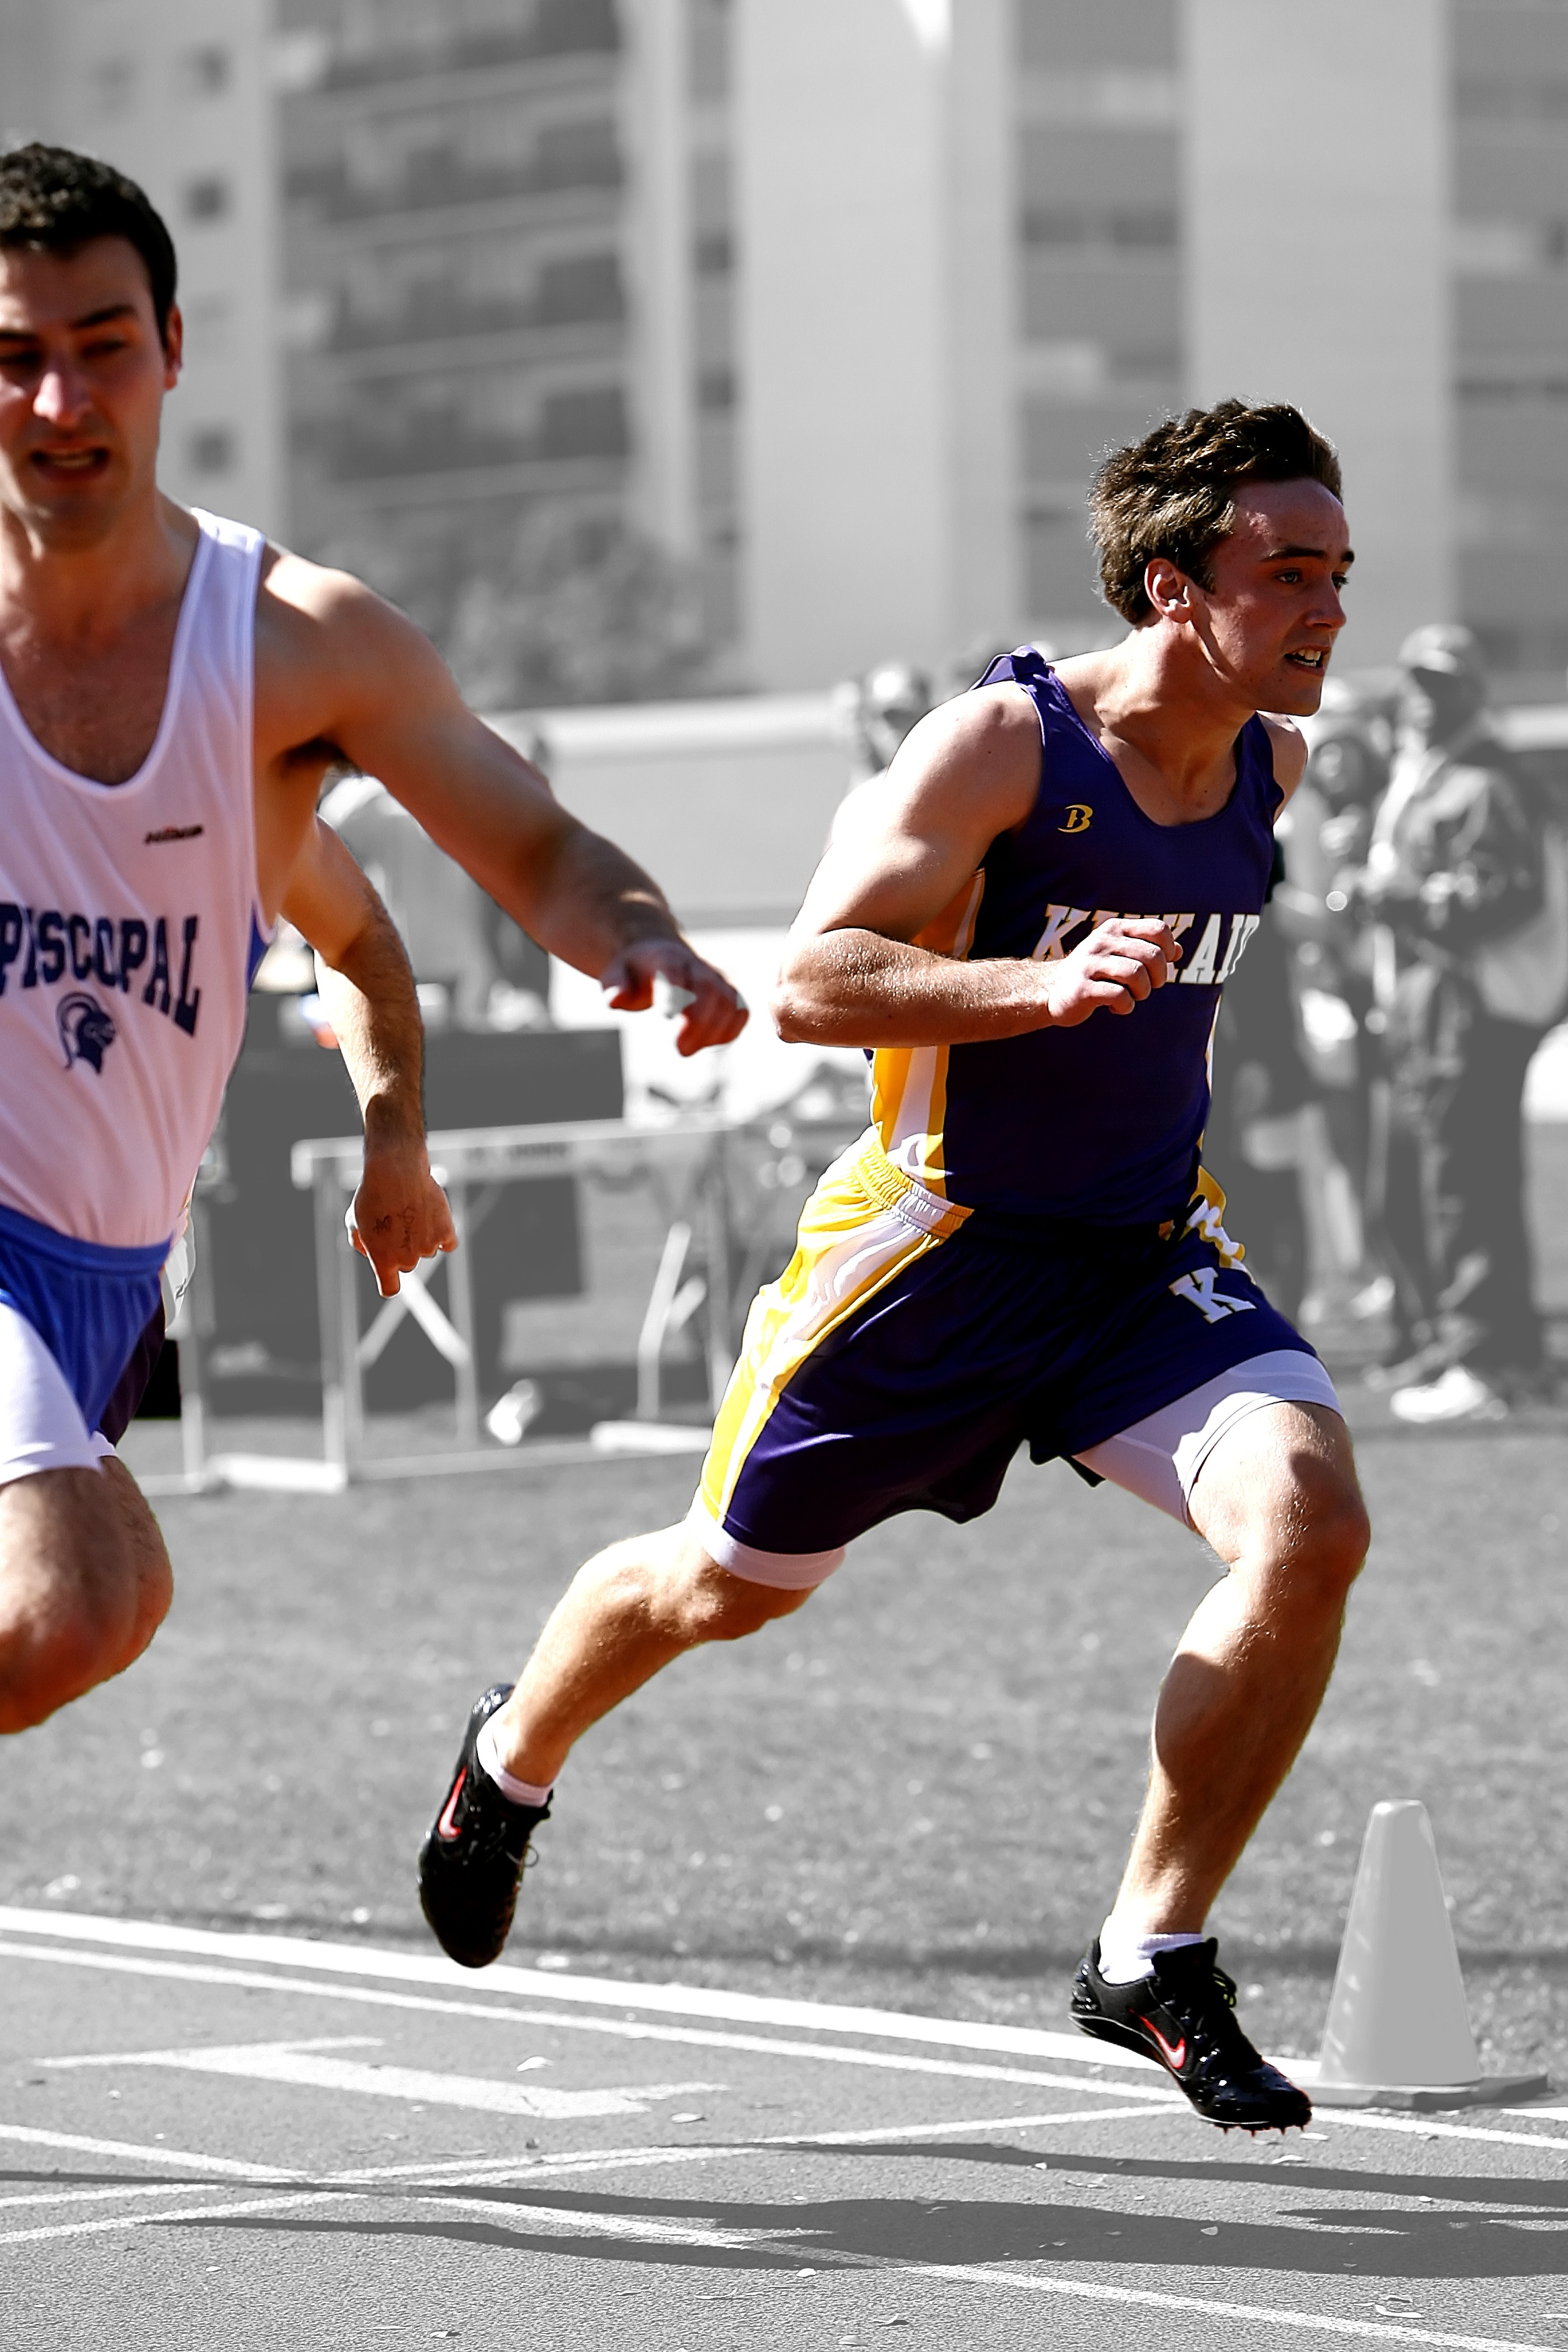
outdoor, person, track, sport, running, male, recreation, motion, basketball, athletic, action, runner, speed, activity, energy, race, competition, marathon, sports, endurance, athlete, athletics, sprint, active, sprinter, high school, physical exercise, running man, running race, finish line, track meet, outdoor recreation, human action, endurance sports, track and field athletics, long distance running